Arthur Sullivan

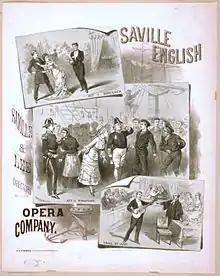
Poster showing scenes from all three operas featuring principal characters; the productions, by an American opera company around 1879, seem lavish. Black and white.

Sullivan's most enduring orchestral work, the "Overture di Ballo", was composed for the Birmingham Festival in 1870. The same year, Sullivan first met the poet and dramatist W. S. Gilbert. In 1871 Sullivan published his only song cycle, "The Window", to words by Tennyson, and he wrote the first of a series of incidental music scores for productions of Shakespeare plays. He also composed a dramatic cantata, "On Shore and Sea", for the opening of the London International Exhibition, and the hymn "Onward, Christian Soldiers", with words by Sabine Baring-Gould. The Salvation Army adopted the latter as its favoured processional, and it became Sullivan's best-known hymn.